Alden Sanborn

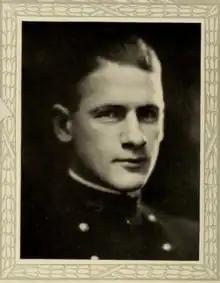
Sanborn as a midshipman, ca. 1922

Alden Ream "Zeke" Sanborn (May 22, 1899 – December 1, 1991) was an American rower who competed in the 1920 Summer Olympics in Antwerp. He won a gold medal in men's eight. He also served as a United States Naval Aviator.